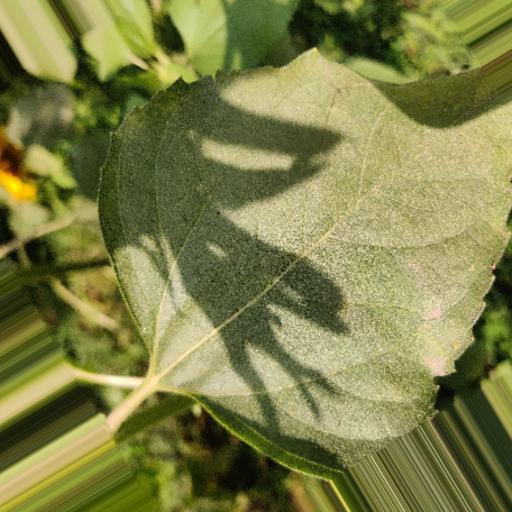
Label: Fresh_leaf